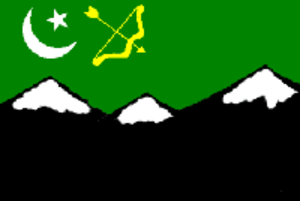
Le Hunza est un ancien État princier au nord du Pakistan, à l'intérieur de l'actuel Gilgit-Baltistan. Sa capitale était Baltit.